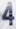
Number: 4